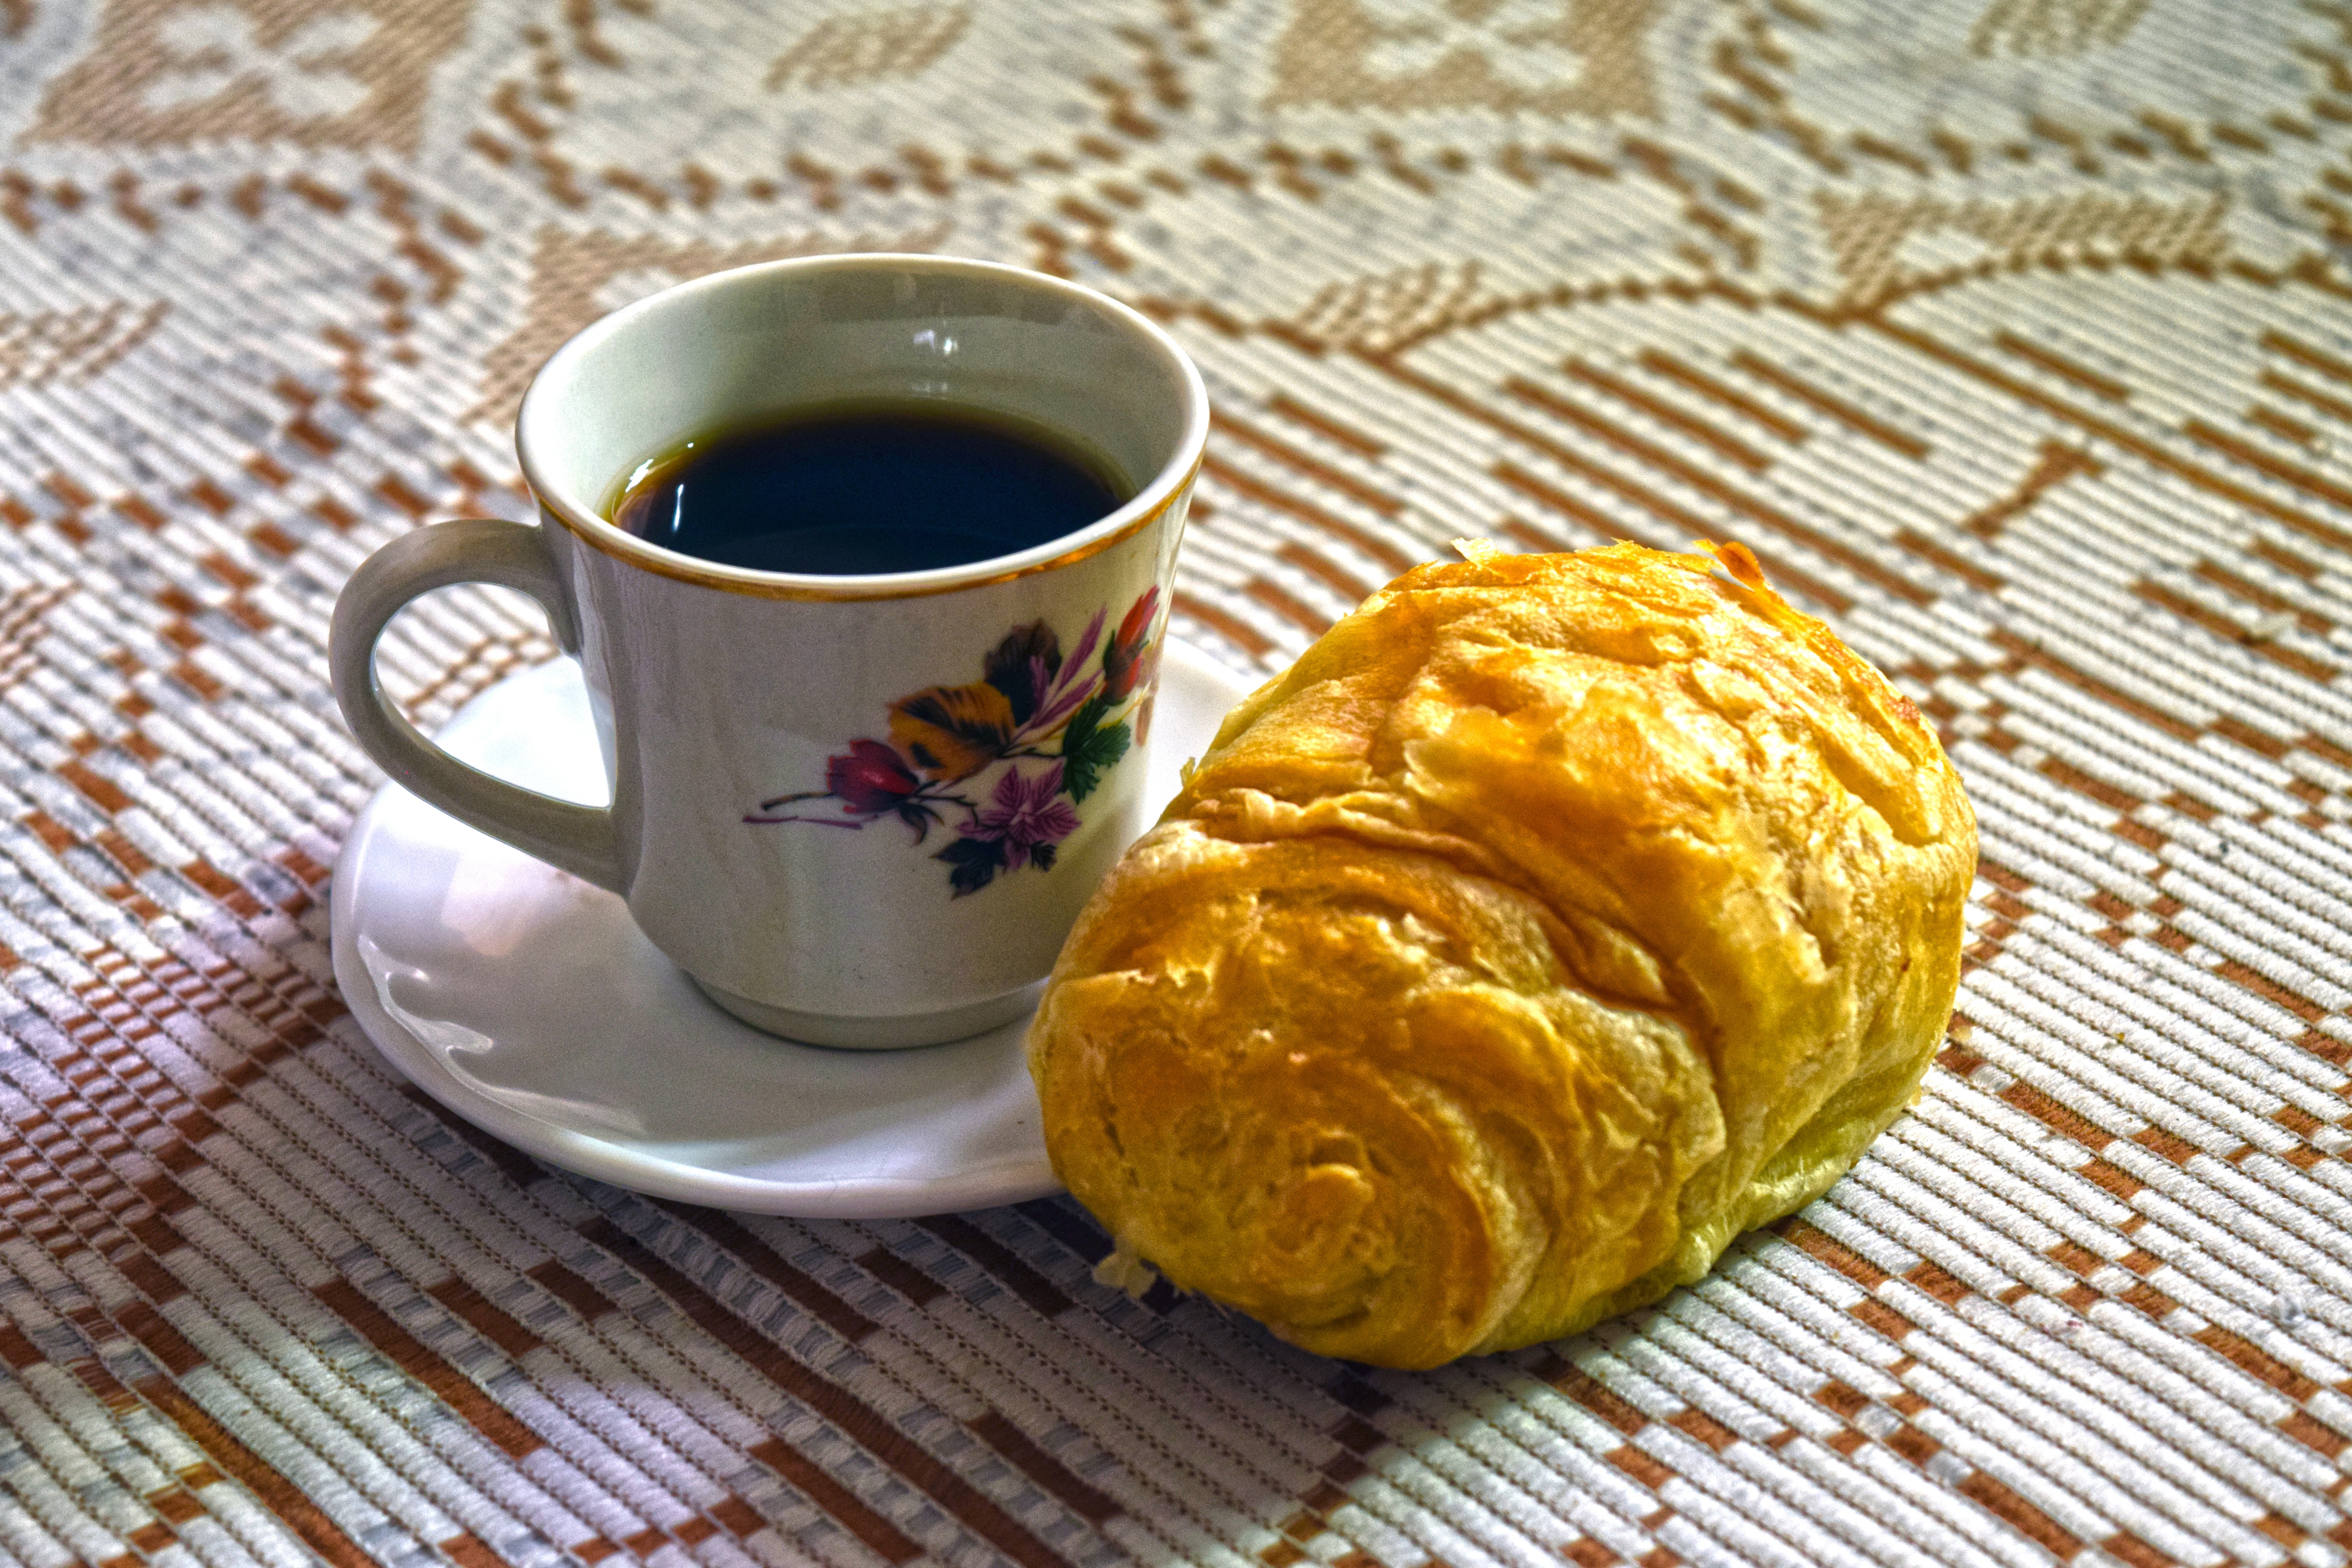
coffee, dish, meal, food, produce, breakfast, baking, dessert, cuisine, bread, baked goods